Pistols 'n' Petticoats

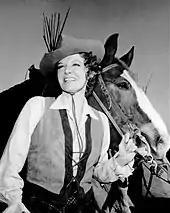
Ann Sheridan in 1966

The series would be Ann Sheridan's last role, as she died of cancer on January 21, 1967, nearly two months before CBS cancelled the series. Of the 26 shows that were produced, Sheridan only appeared in 21 episodes. Universal Pictures used several episodes as "archive footage" for the 1967 feature film "The Far Out West".